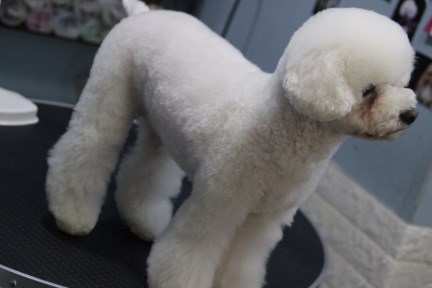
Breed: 3083-n000117-Bichon_Frise